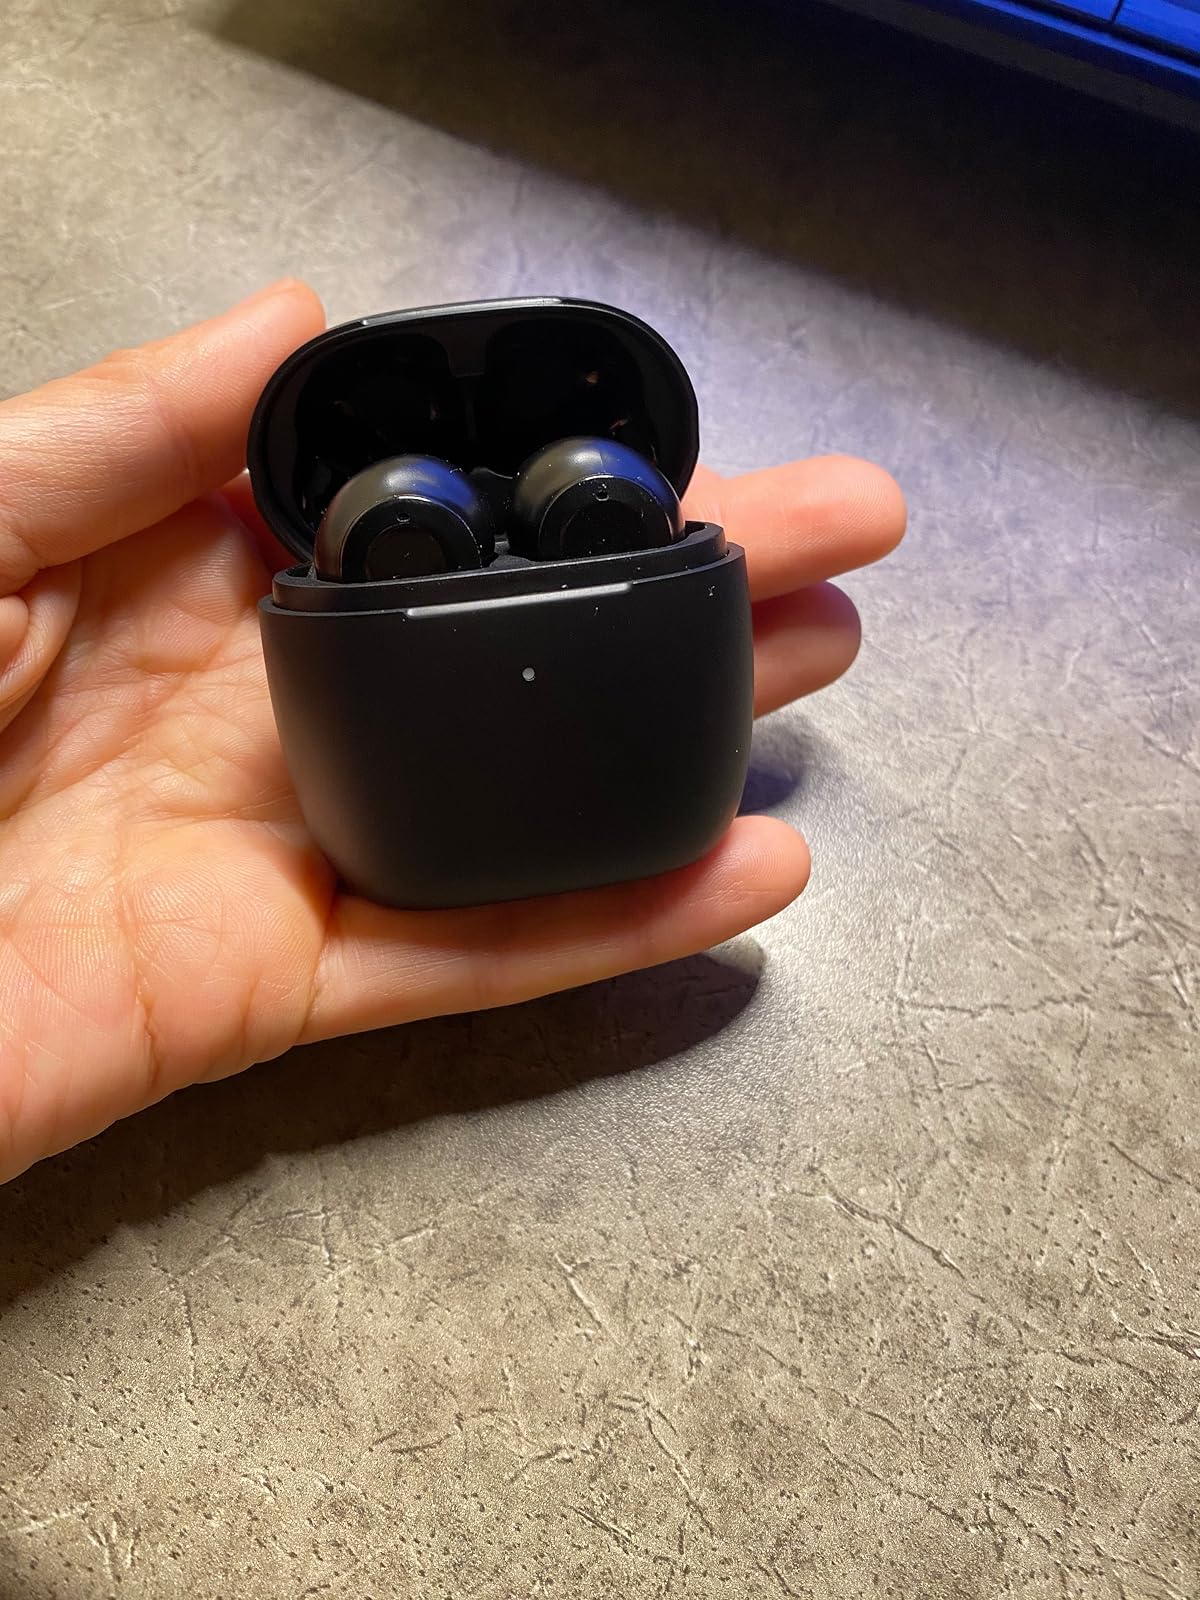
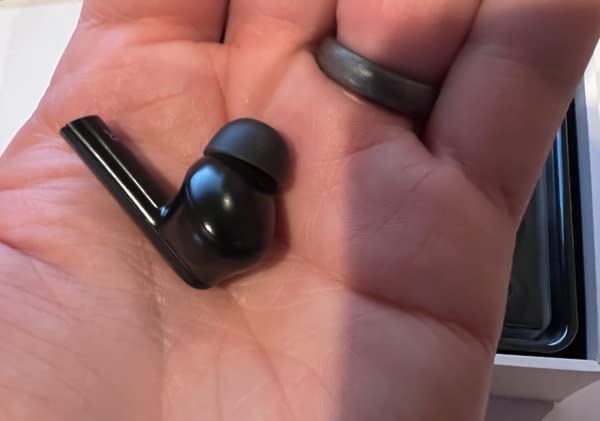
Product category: earbuds
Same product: no